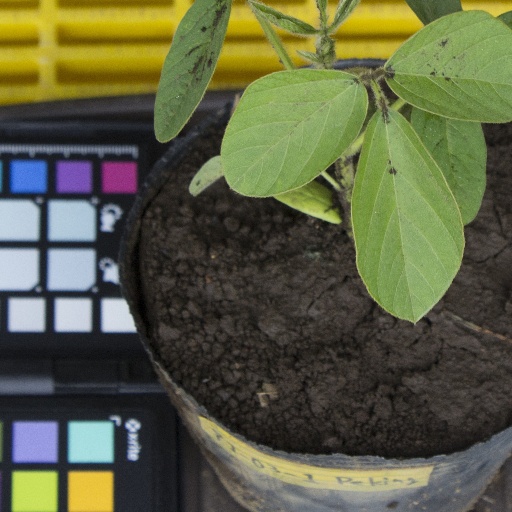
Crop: soybean